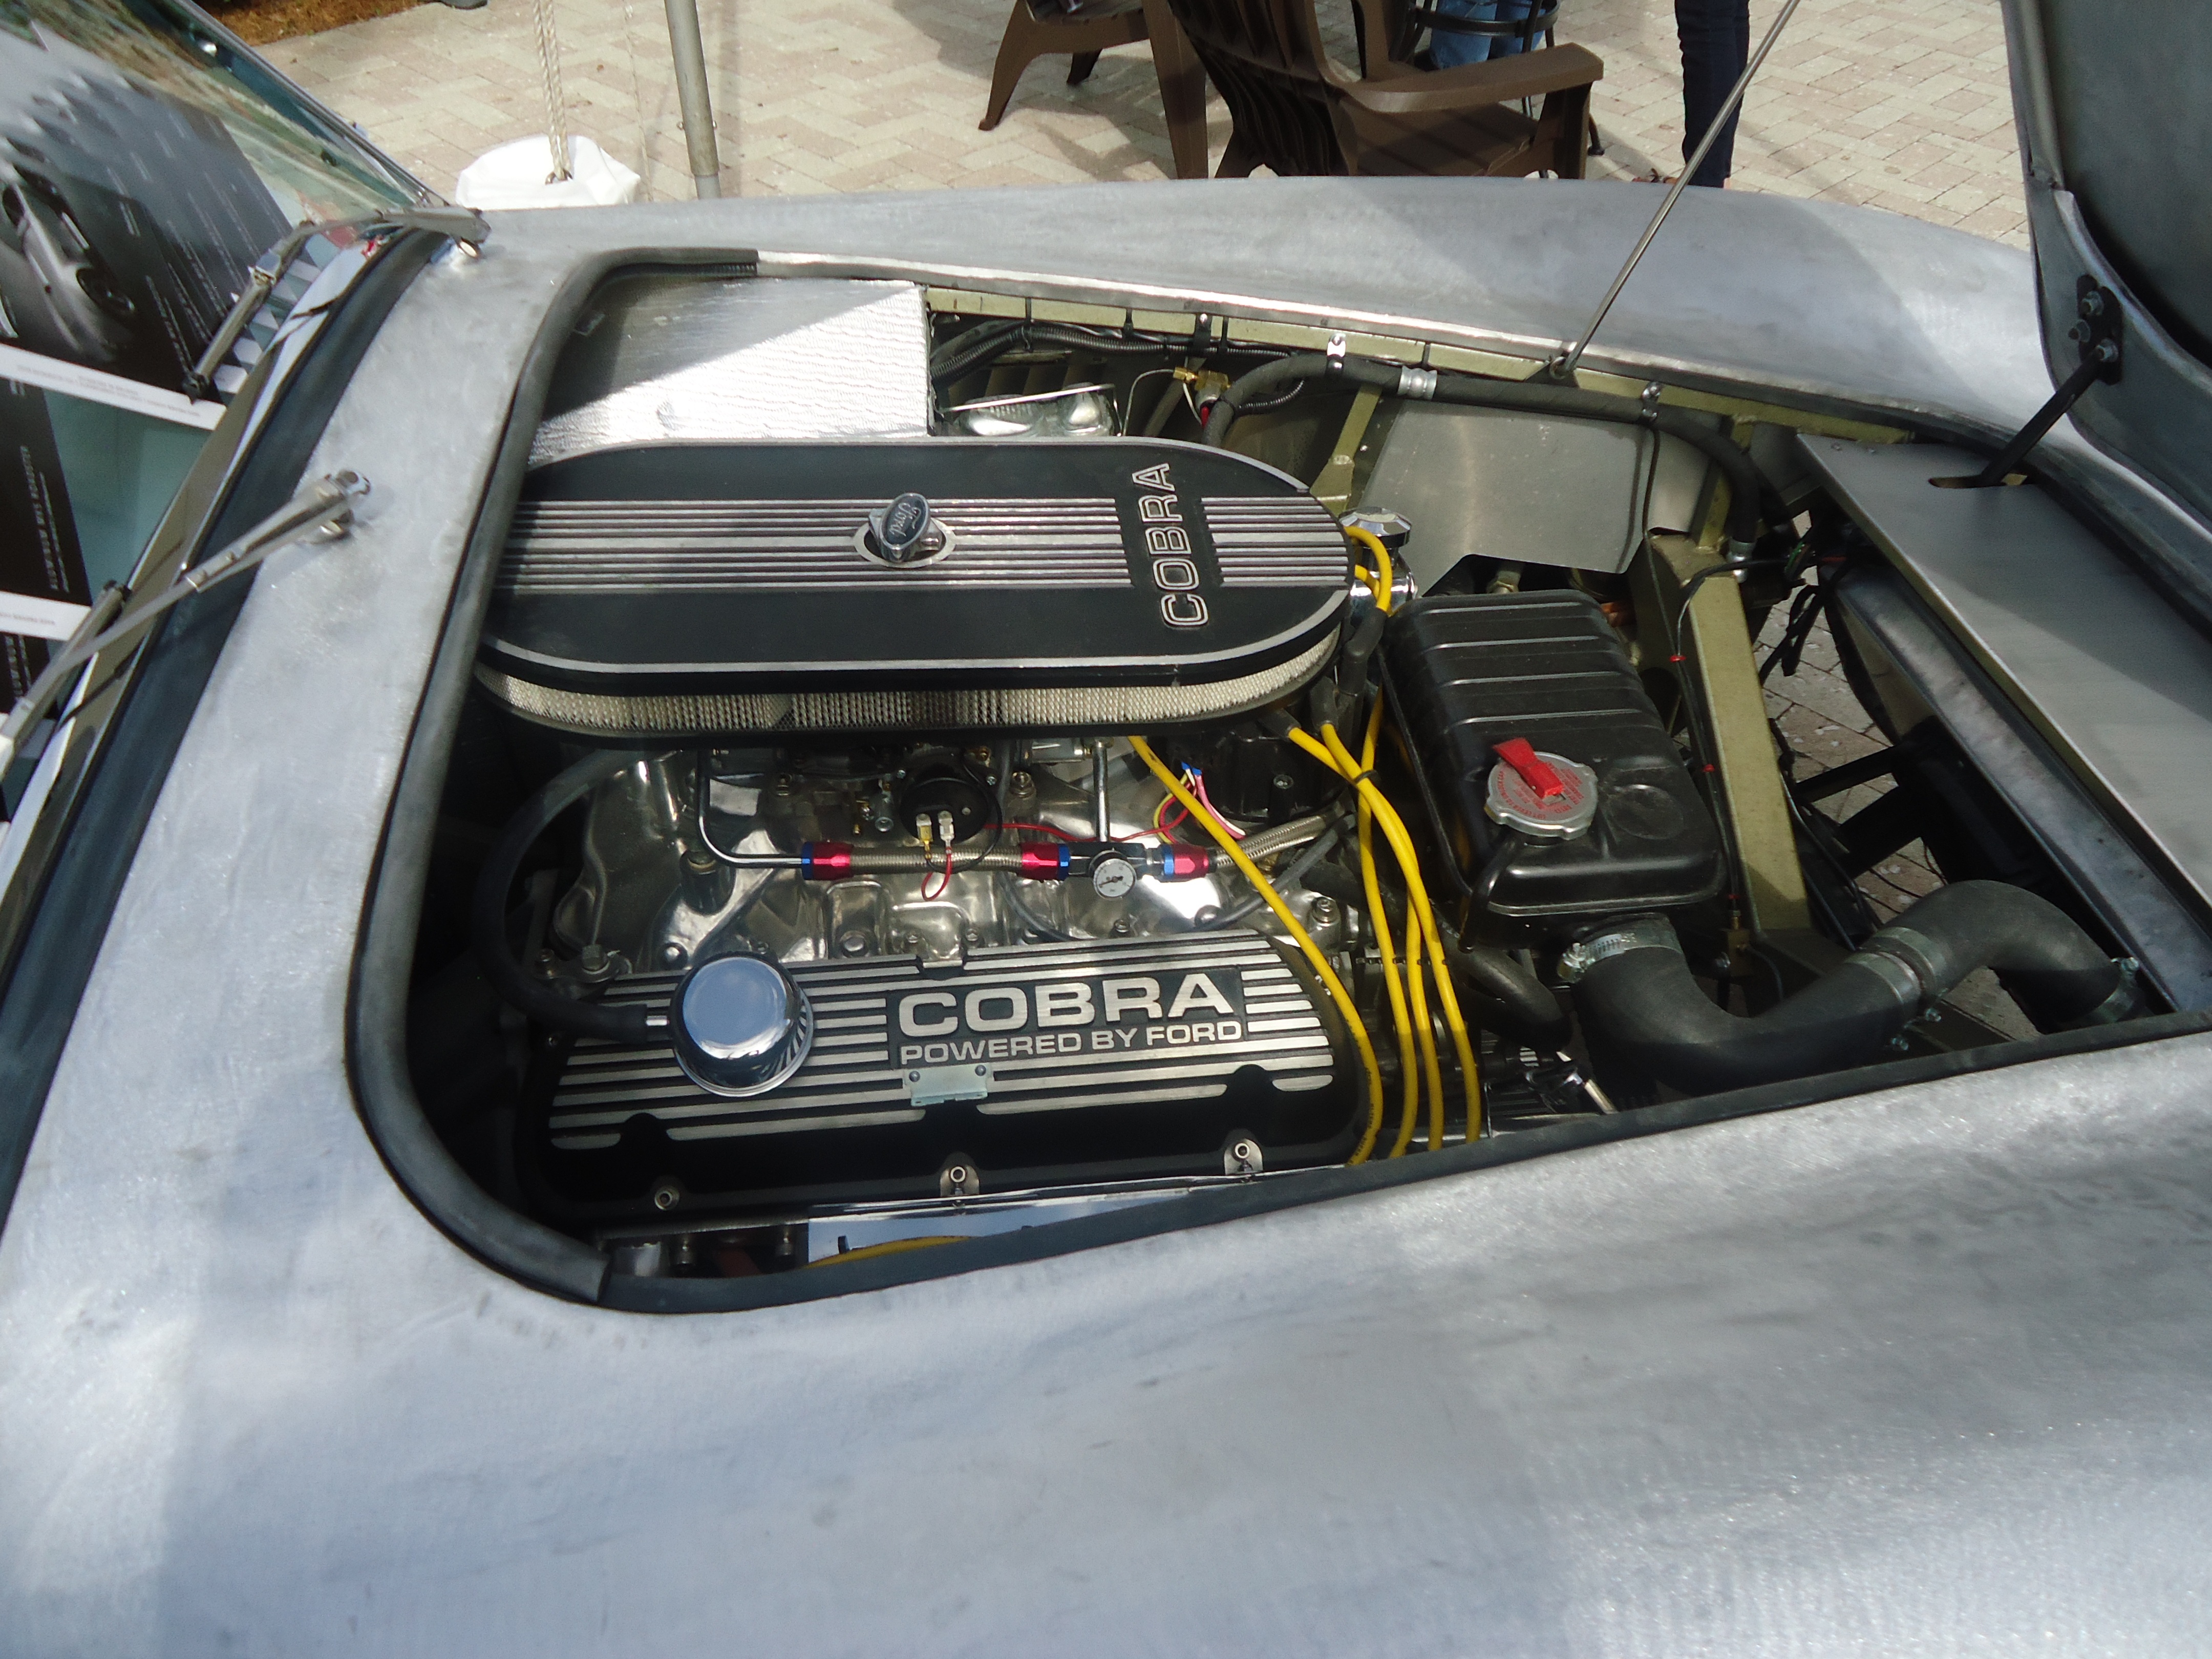
car, vehicle, sports car, race car, supercar, engine, sedan, luxury cars, supercar week, land vehicle, automobile make, automotive exterior, luxury vehicle, performance car, executive car